The Left Banke Too

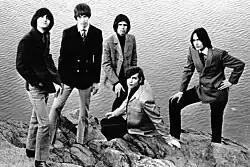
The Left Banke in 1966. The initial line-up fell apart during the album's making.

In between the release of the Left Banke's debut album "Walk Away Renee/Pretty Ballerina" and the making of this album, the original five-piece band had been whittled down to a trio after the departures of songwriter and keyboardist Michael Brown and guitarist Rick Brand. To replace them, the band brought in guitarist Tom Feher, who had written songs with Brown for the group's first album.